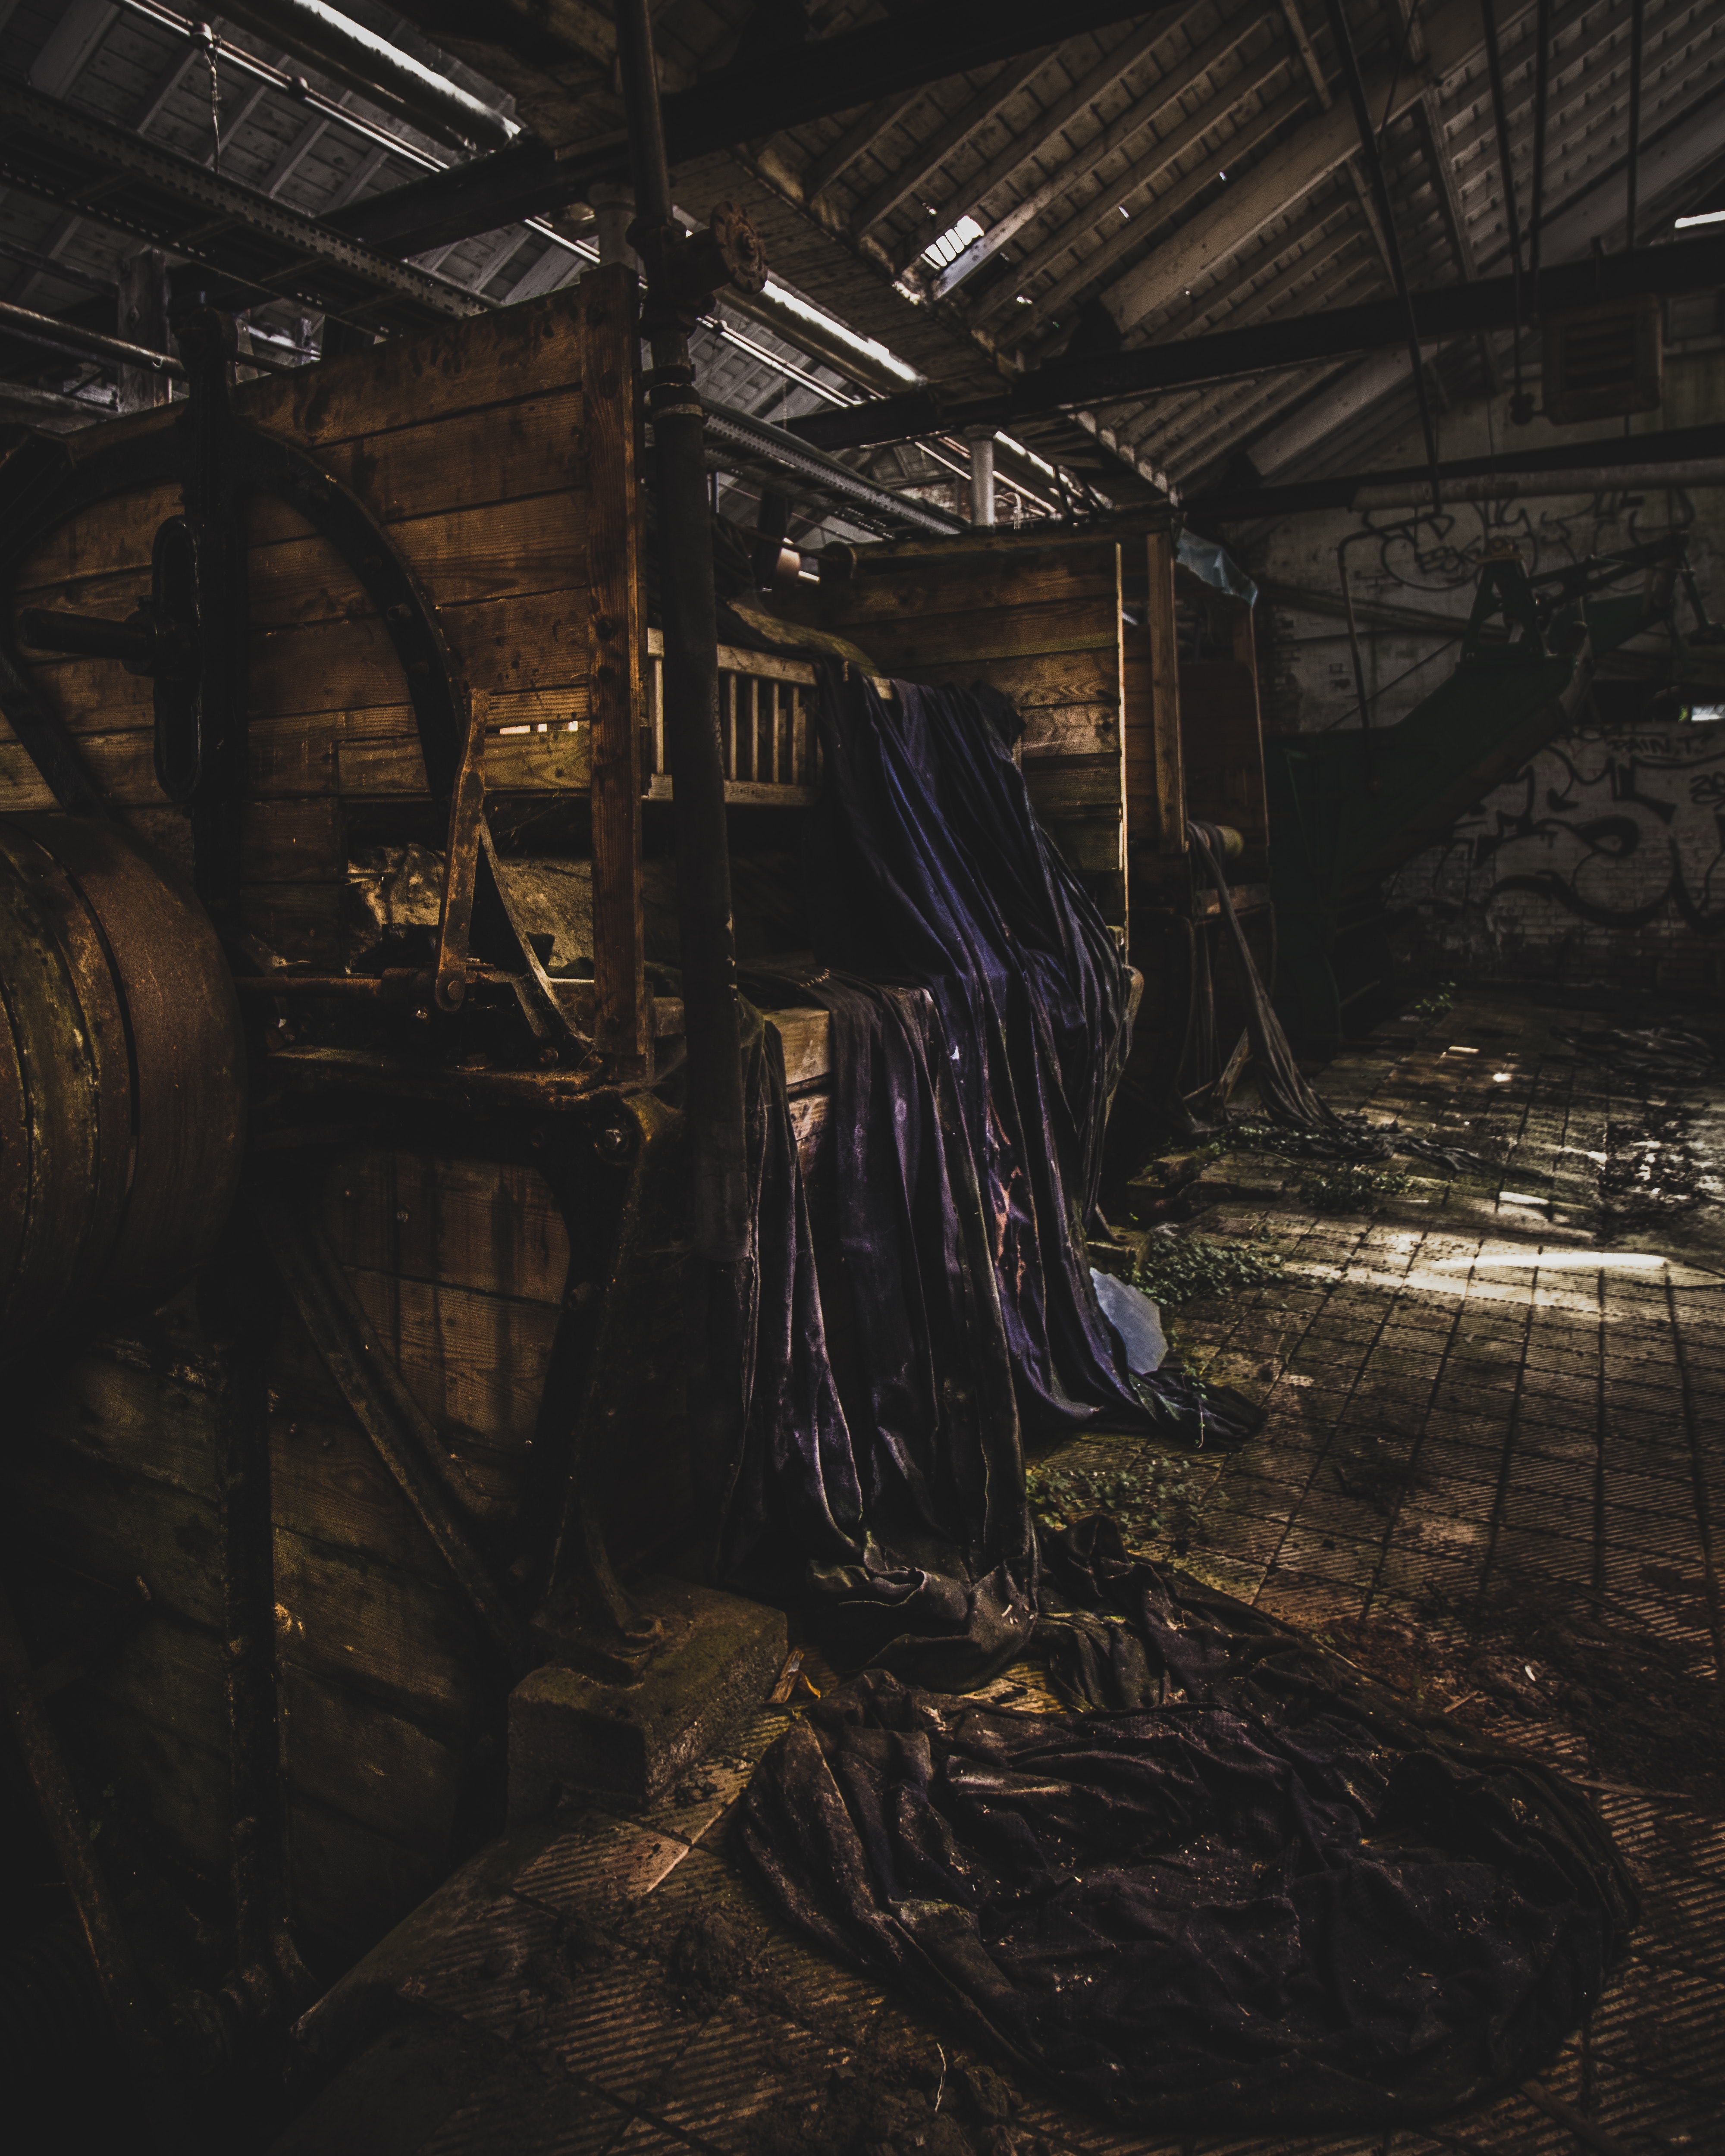
darkness, metal